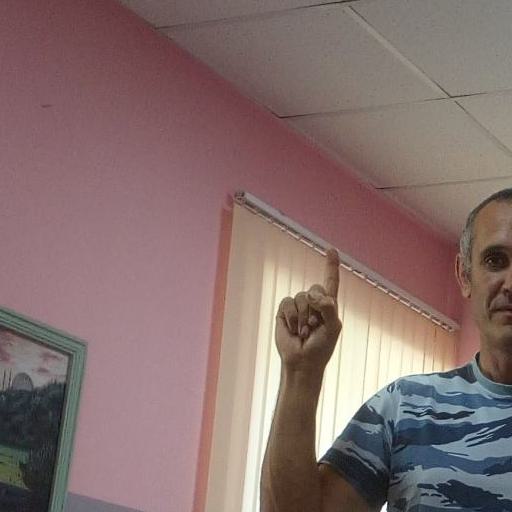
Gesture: one